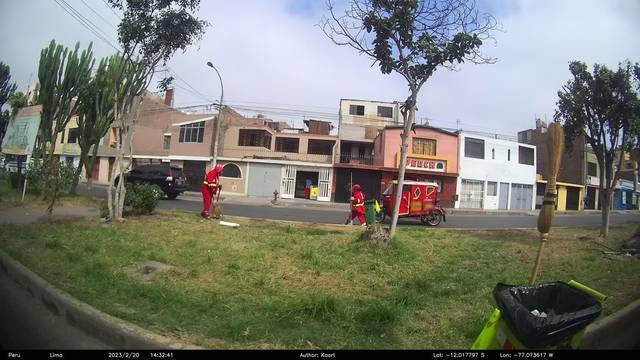
Region: Peru
Coordinates: -12.018, -77.074